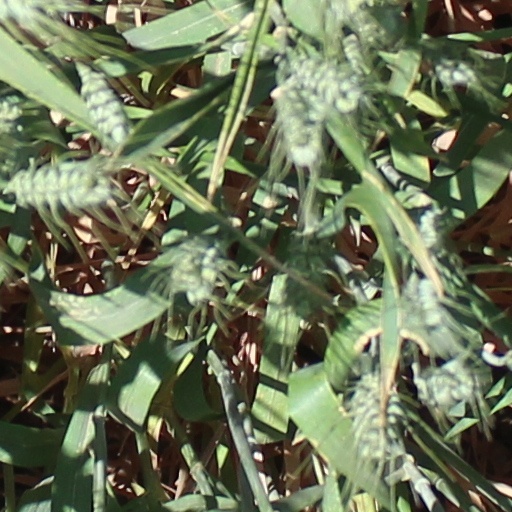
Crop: wheat